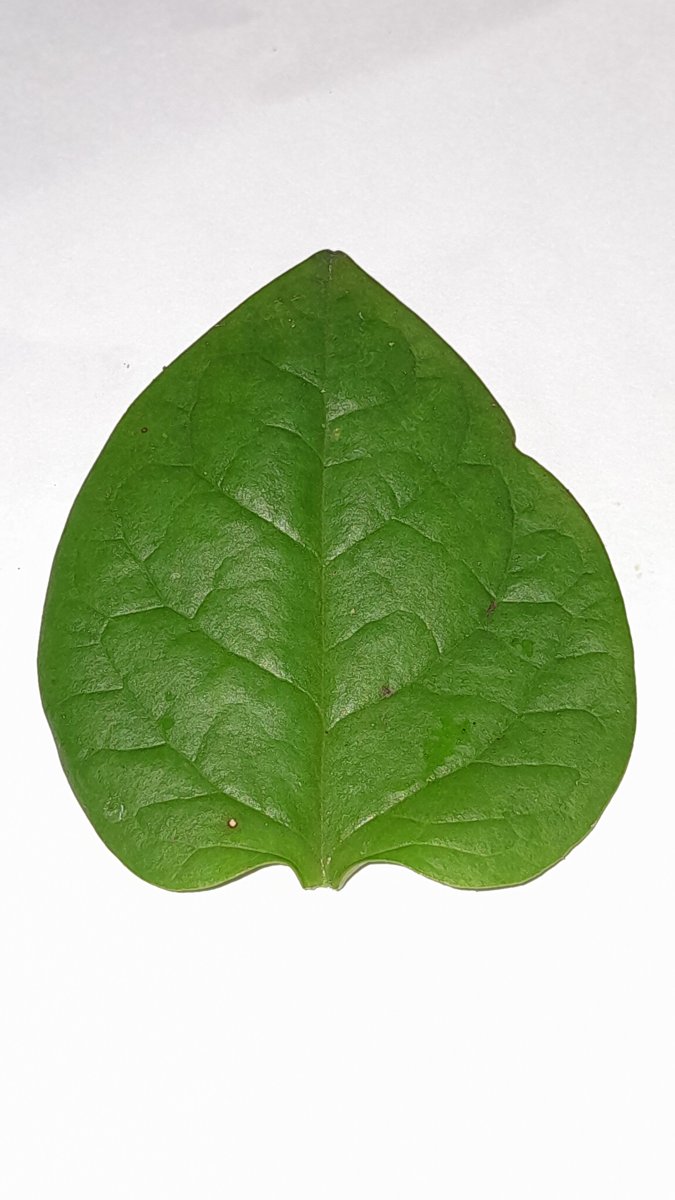
Label: Healthy-Leaf